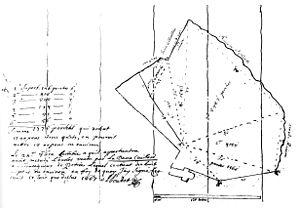
Plan, avec mesures, du Sault au matelot, à Québec, Nouvelle-France, daté du 24 septembre 1667, pour la vente par dame Couillard
Le fief du Sault-au-Matelot fut la toute première seigneurie concédée au Canada. Les terres correspondent à ce qui est aujourd'hui la partie nord de la haute-ville du Vieux-Québec ainsi qu'au quartier du Vieux-port dans la basse-ville.